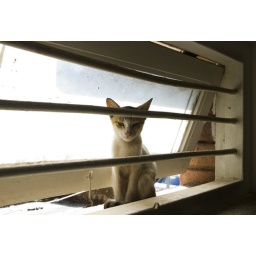
kitty cat in the apartment buildinga series